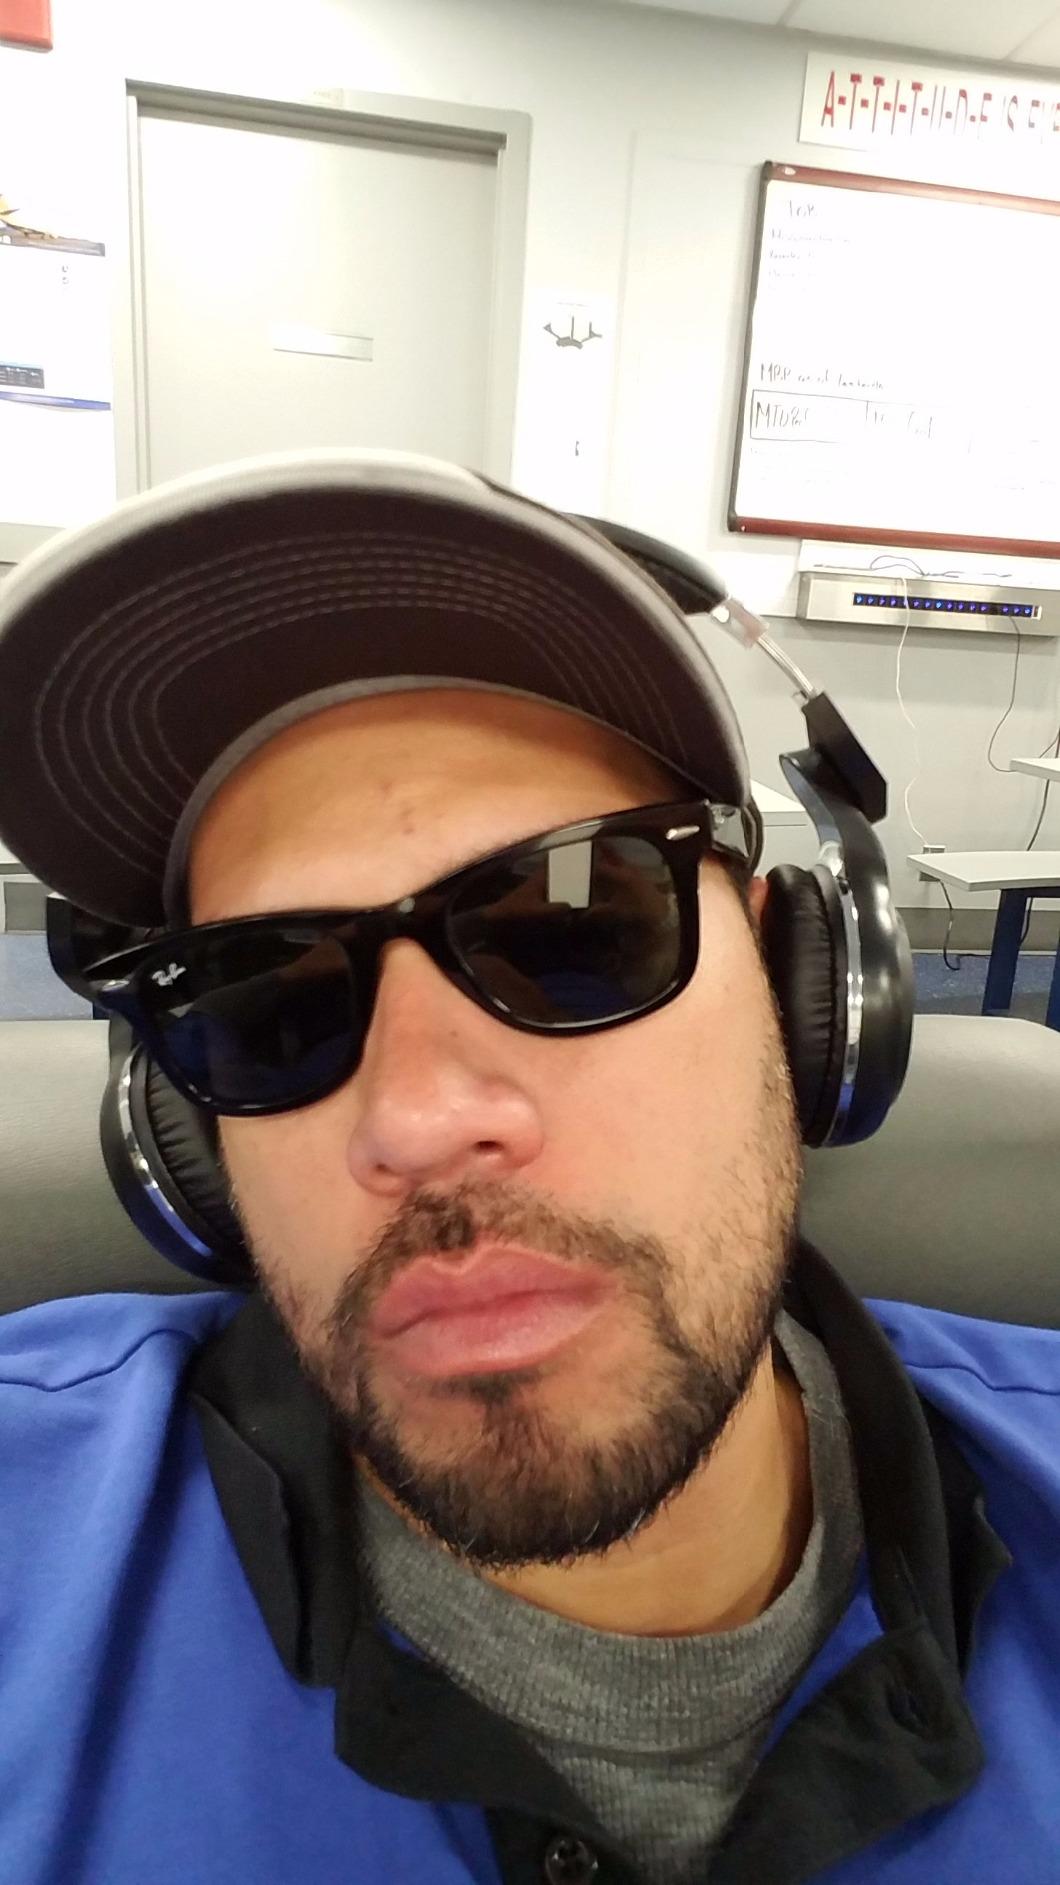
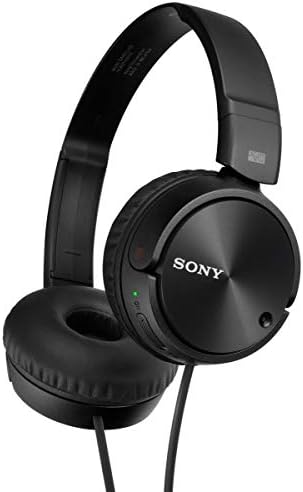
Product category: headphones
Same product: no